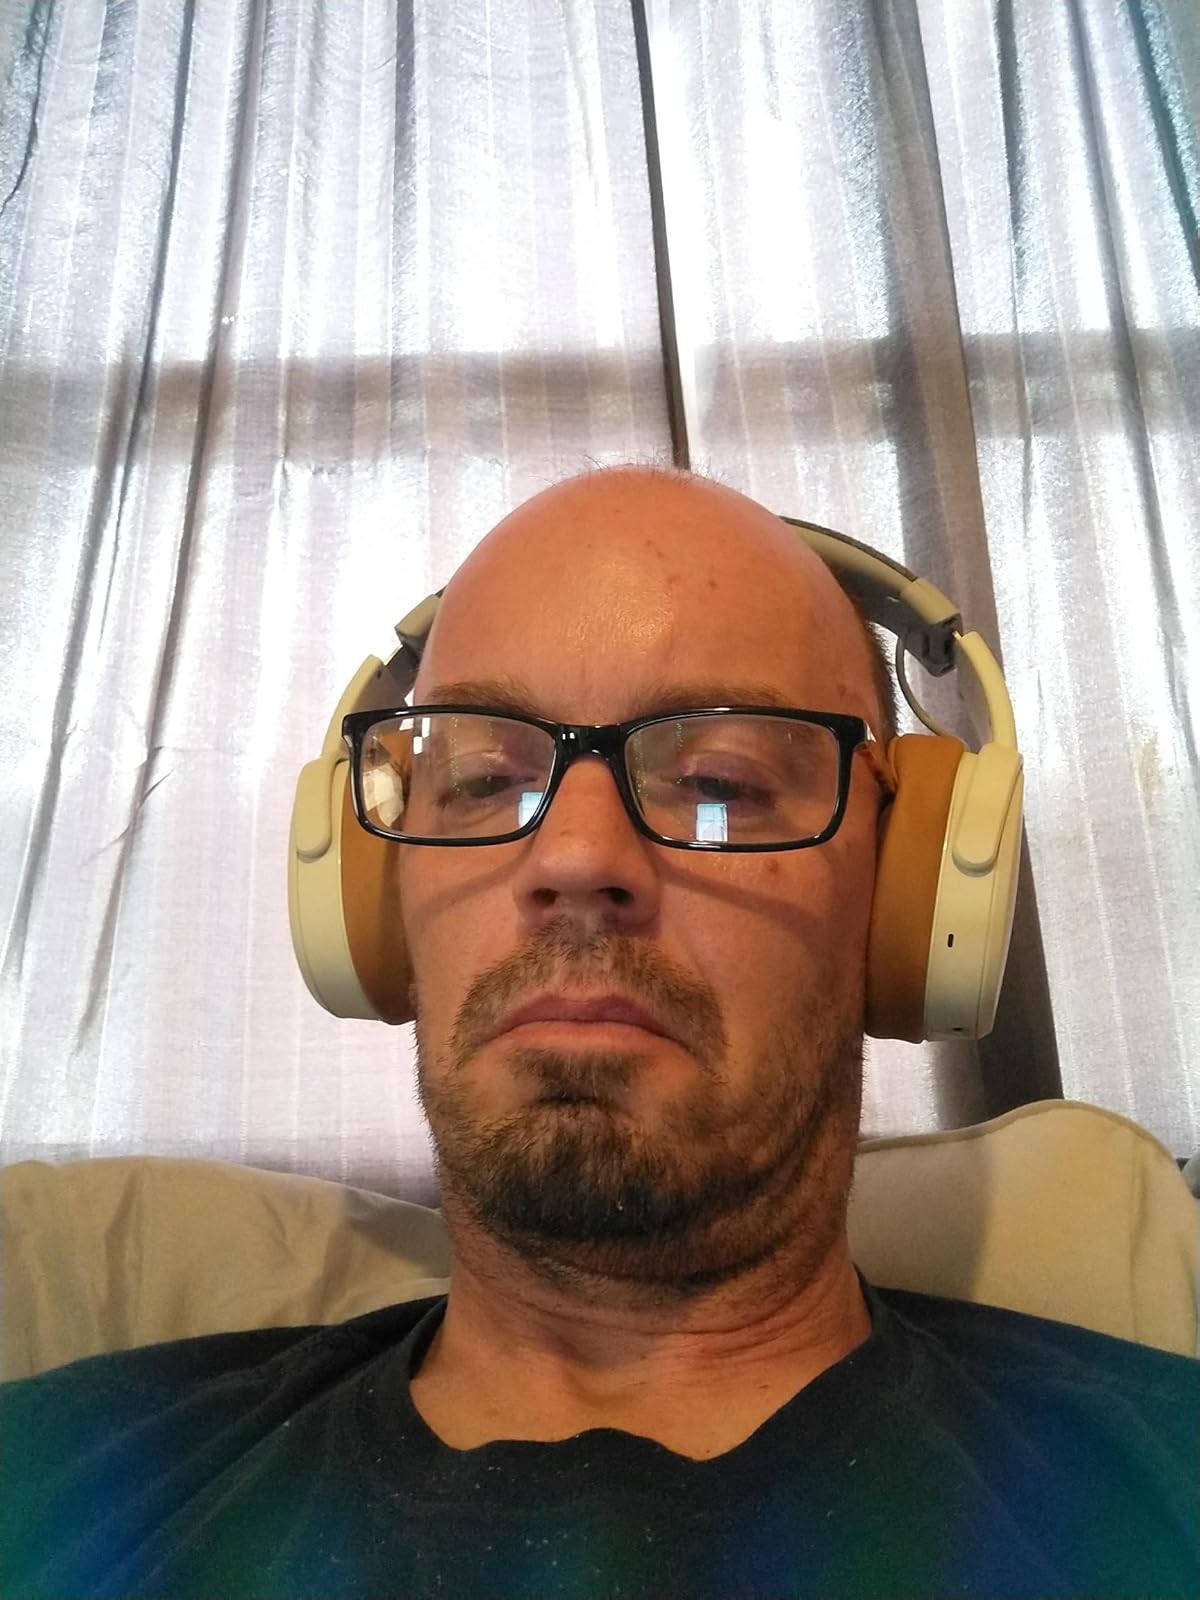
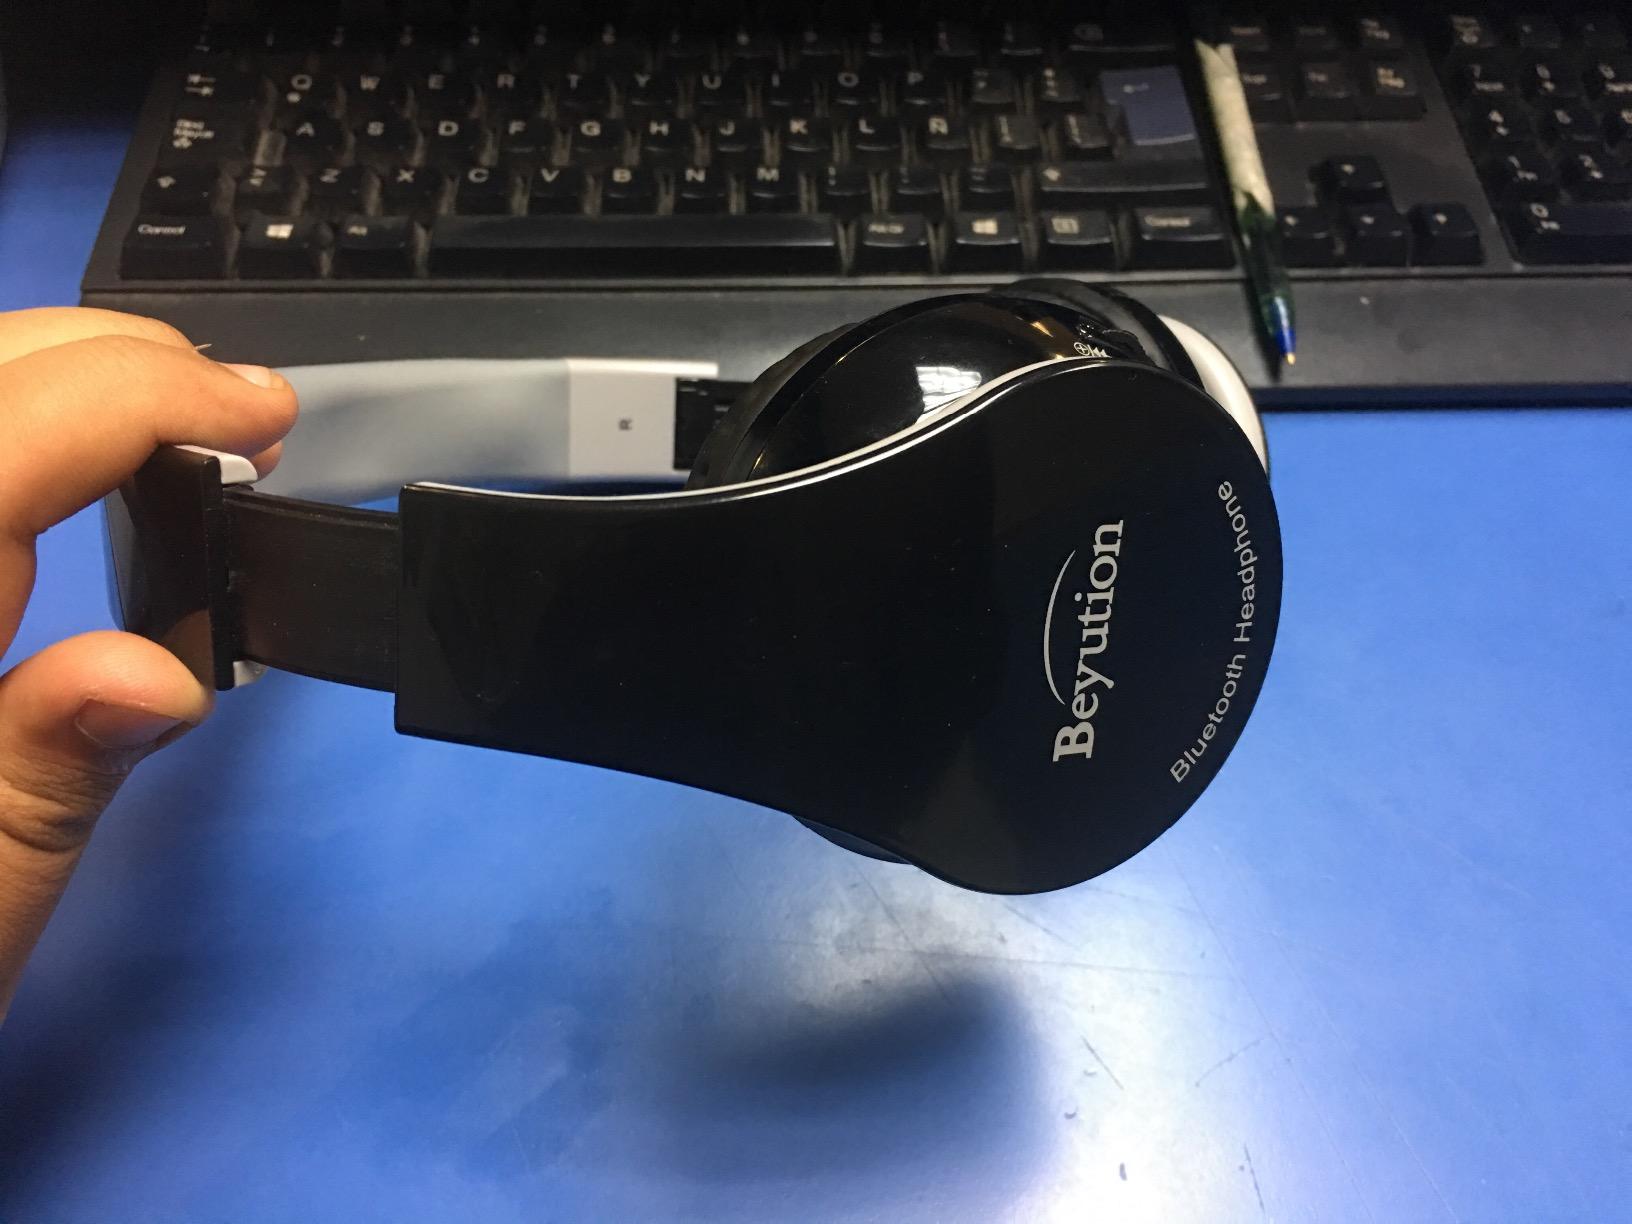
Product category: headphones
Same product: no